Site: brandenburg
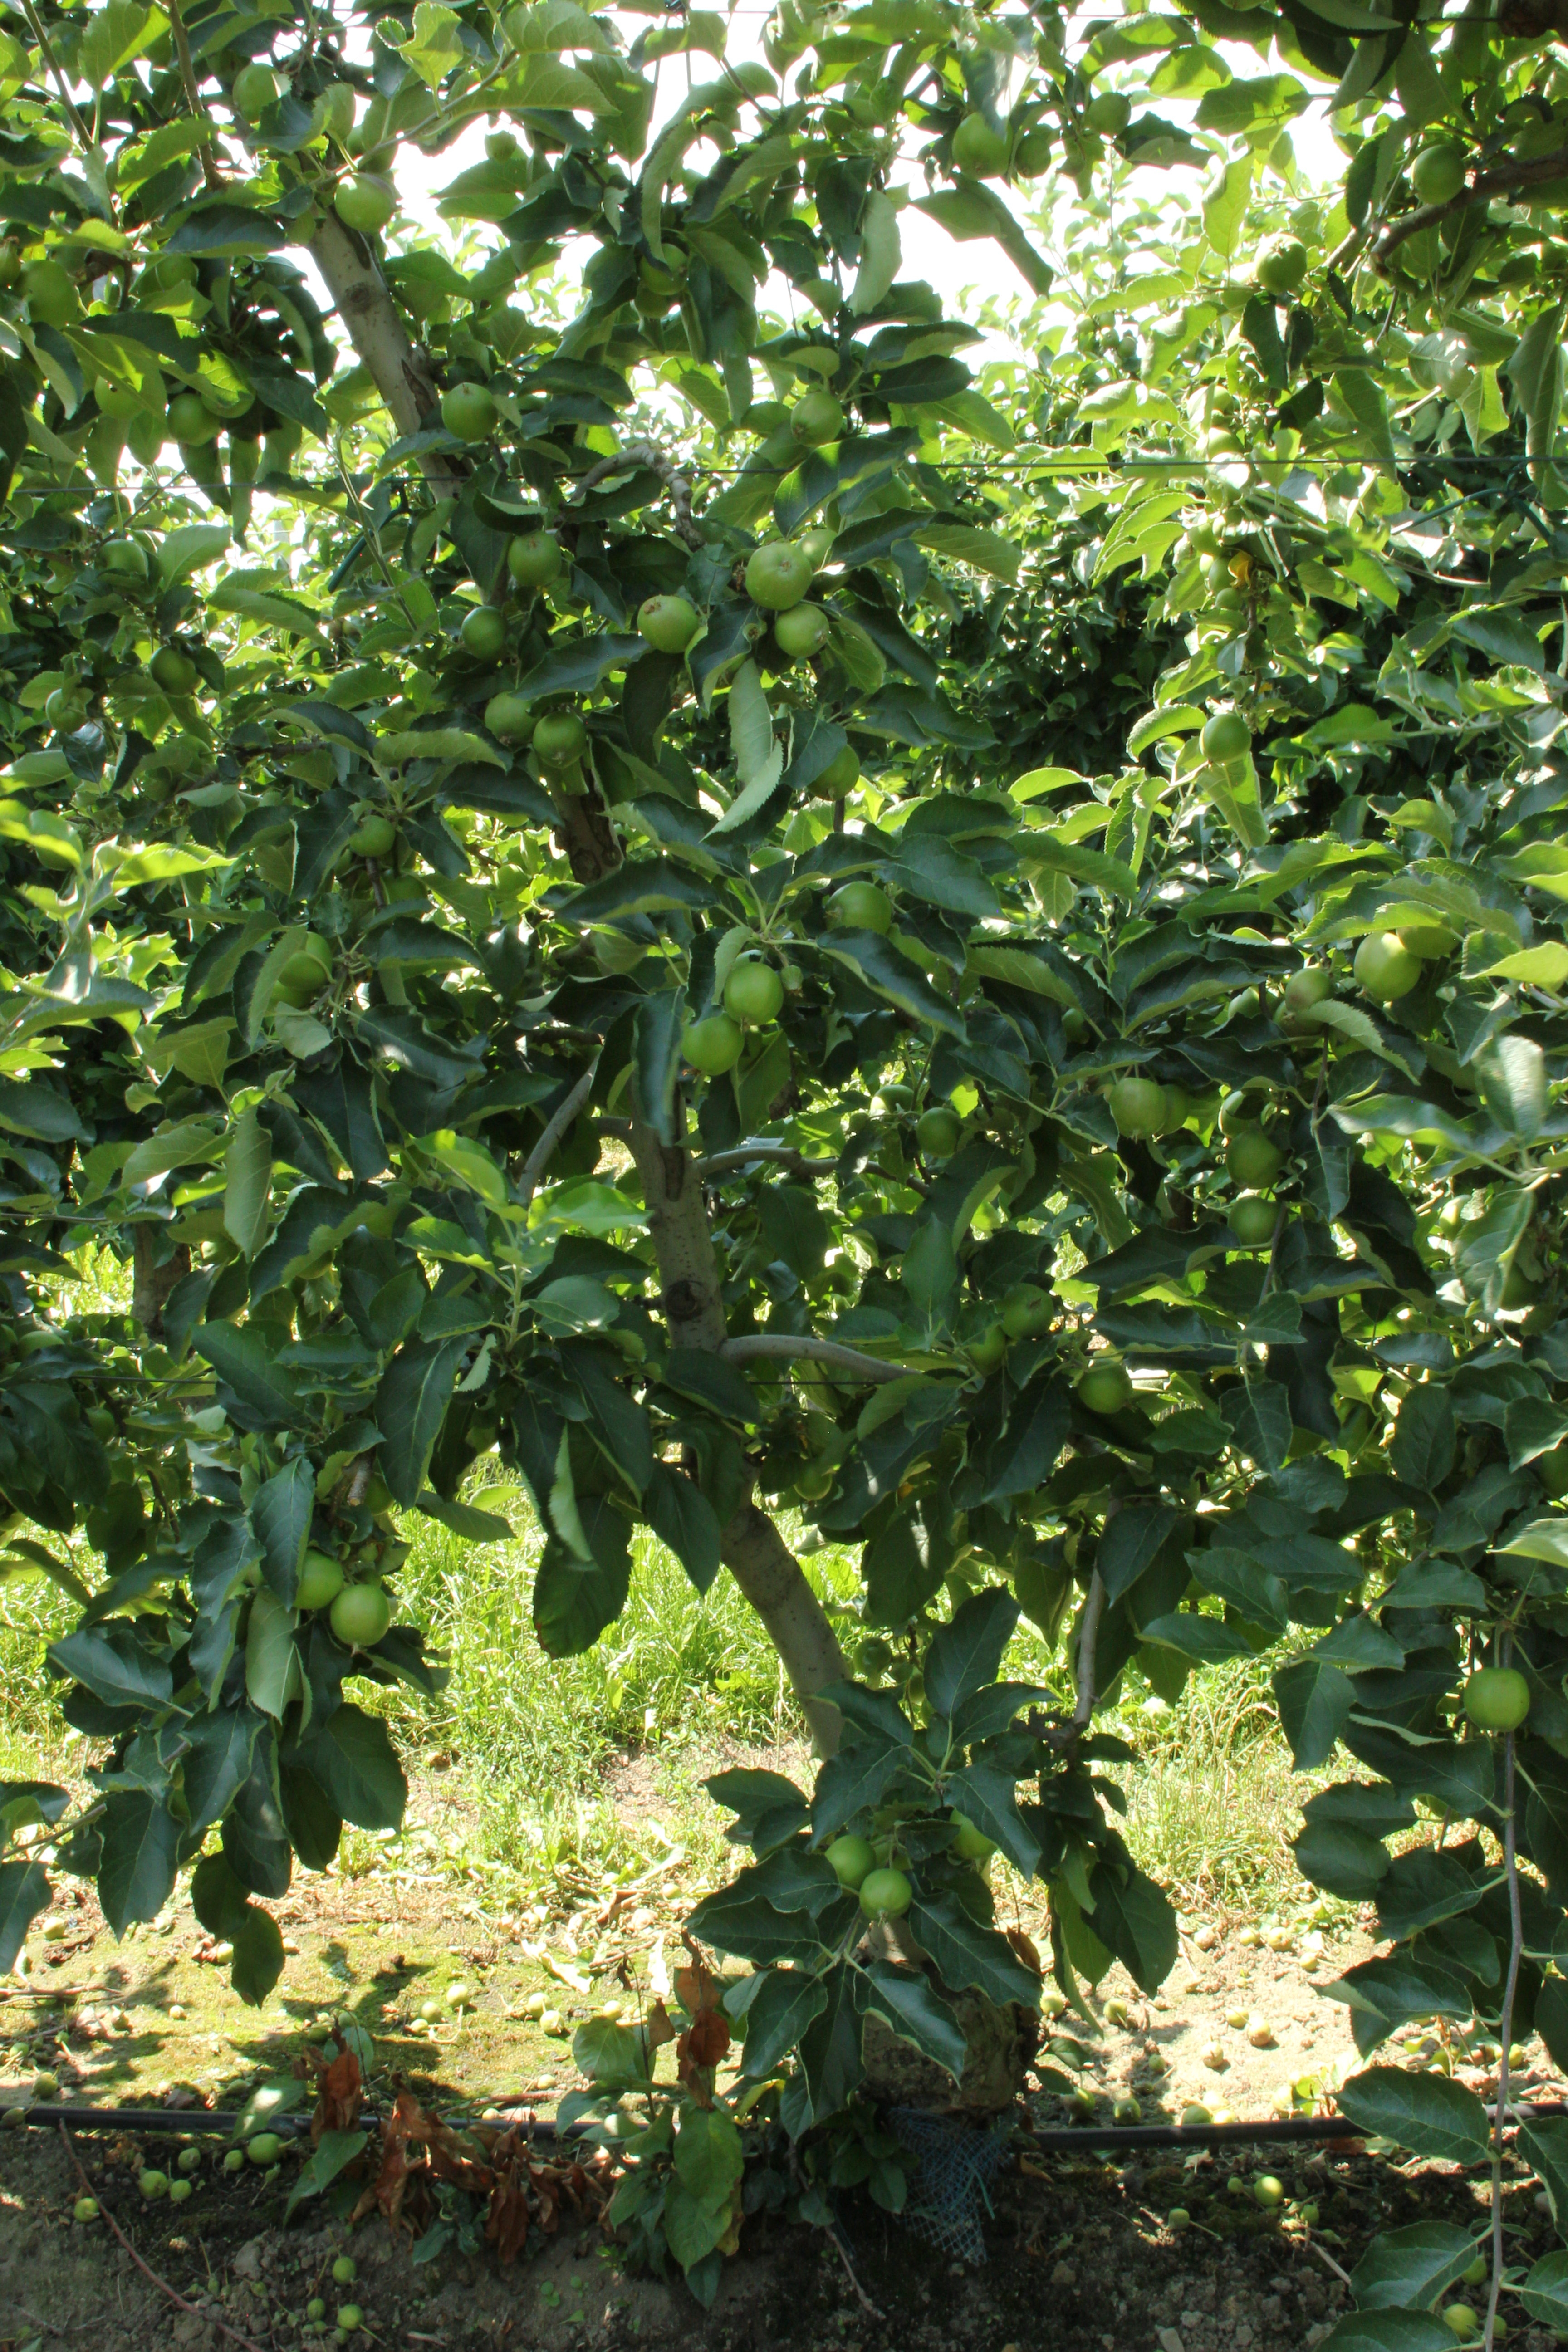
Growth stage (BBCH 74): Development of fruit